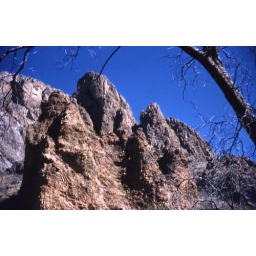
26-Rocks against blue sky